Breaker Morant

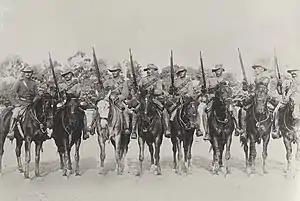
Members of the Second Contingent of the South Australian Mounted Rifles prior to their departure for South Africa. Morant is third from the left

Four weeks after their marriage, Murrant was charged with stealing a saddle and thirty-two pigs. When arrested, he began denying writing false cheques until he realised he was being arrested for stealing instead. He then used two chequeswhich were soon dishonouredto buy two horses. He went to the town of Wintonabout further to the south west, but was acquitted of the stealing charges. His wife, who later became Daisy Batesa noted anthropologistnever divorced him or revealed her early connection to Murrant/Morant.